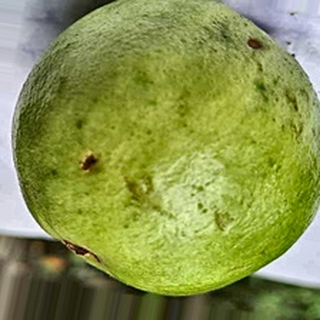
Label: guava_fruit_fly